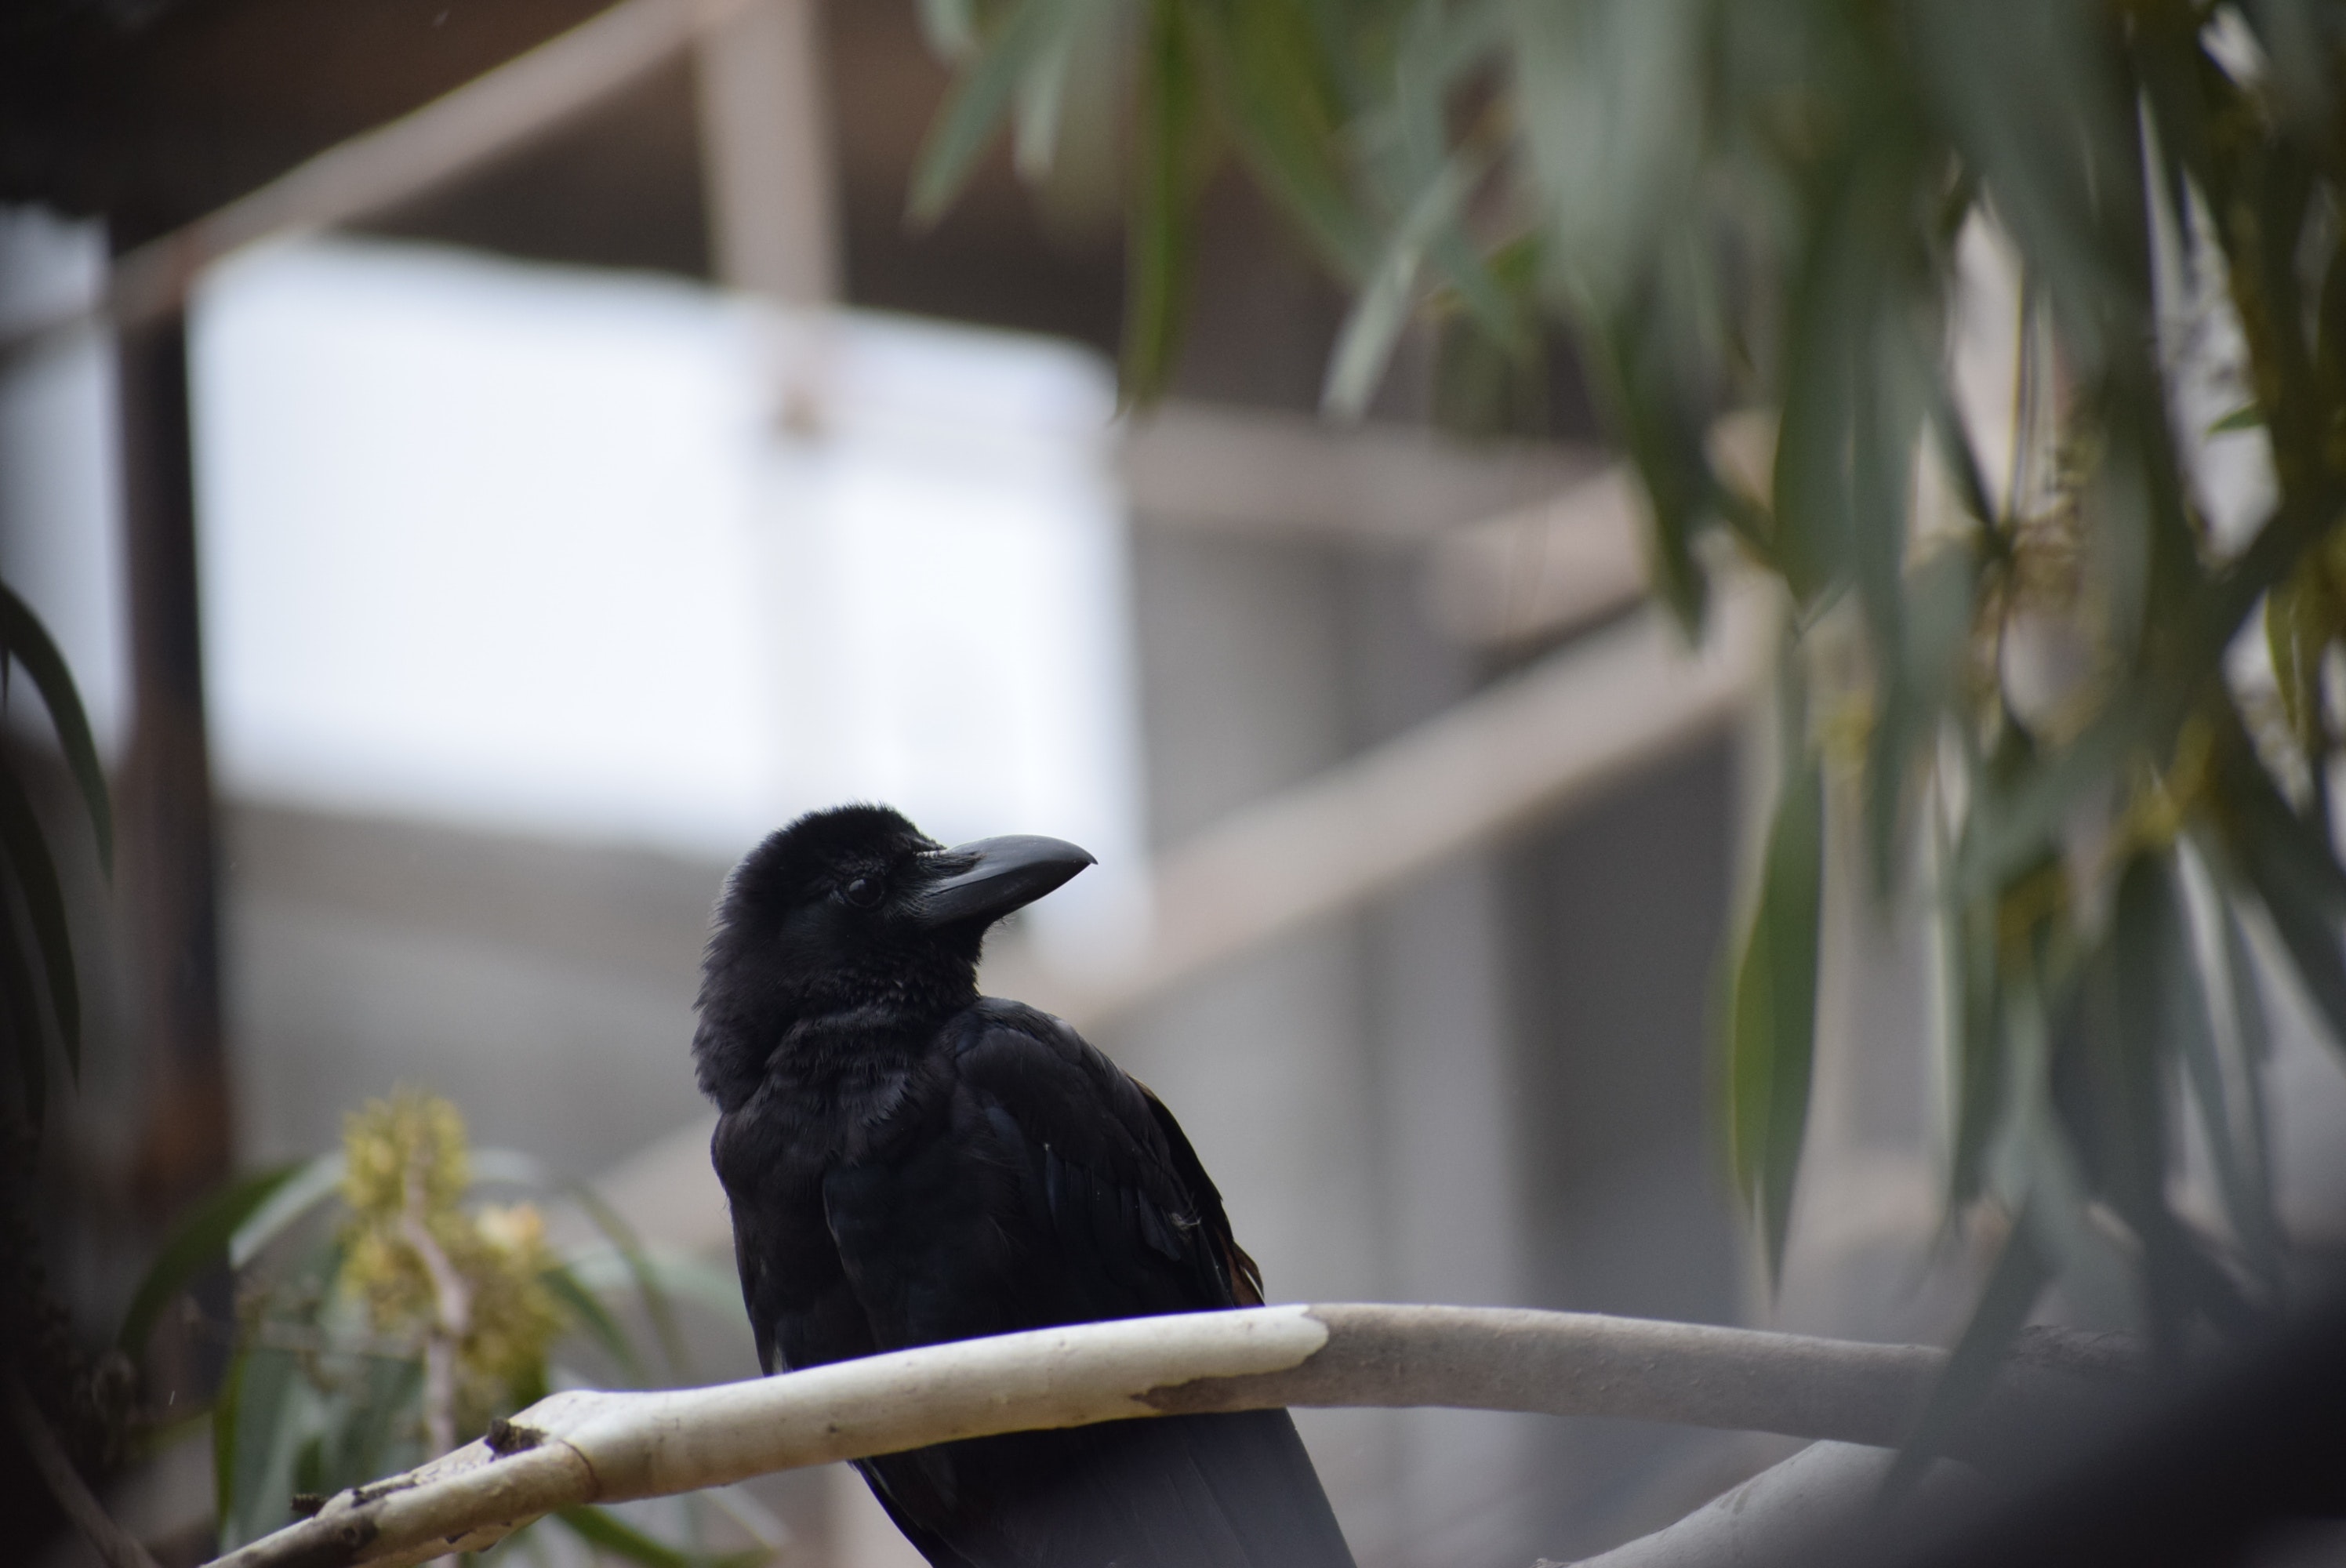
bird, blackbird, beak, crow, crow like bird, wildlife, eye, tree, organism, branch, wing, plant, perching bird, american crow, feather, raven, twig